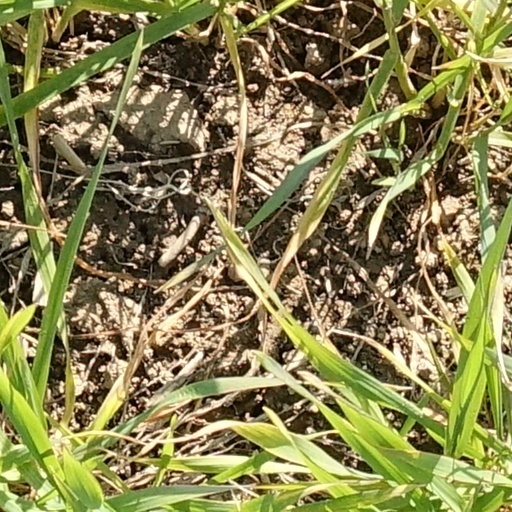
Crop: wheat